1636: The Devil's Opera

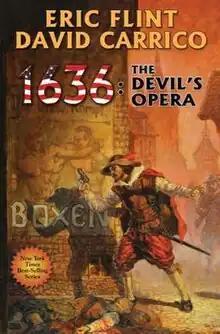

1636: The Devil's Opera is a stand-alone novel in the alternative history 1632 series with minor character overlaps. Published on October 1, 2013, the book was written by David Carrico and Eric Flint. It is a semi-detective novel set in a growing industrial city. It is a continuation of two series of stories that David Carrico had originally published in the electronic versions of the "Grantville Gazette", which were serialized over several issues and later compiled into the compilation "", one series involving criminal investigation and crime fighting, and the other involving music and social revolution.